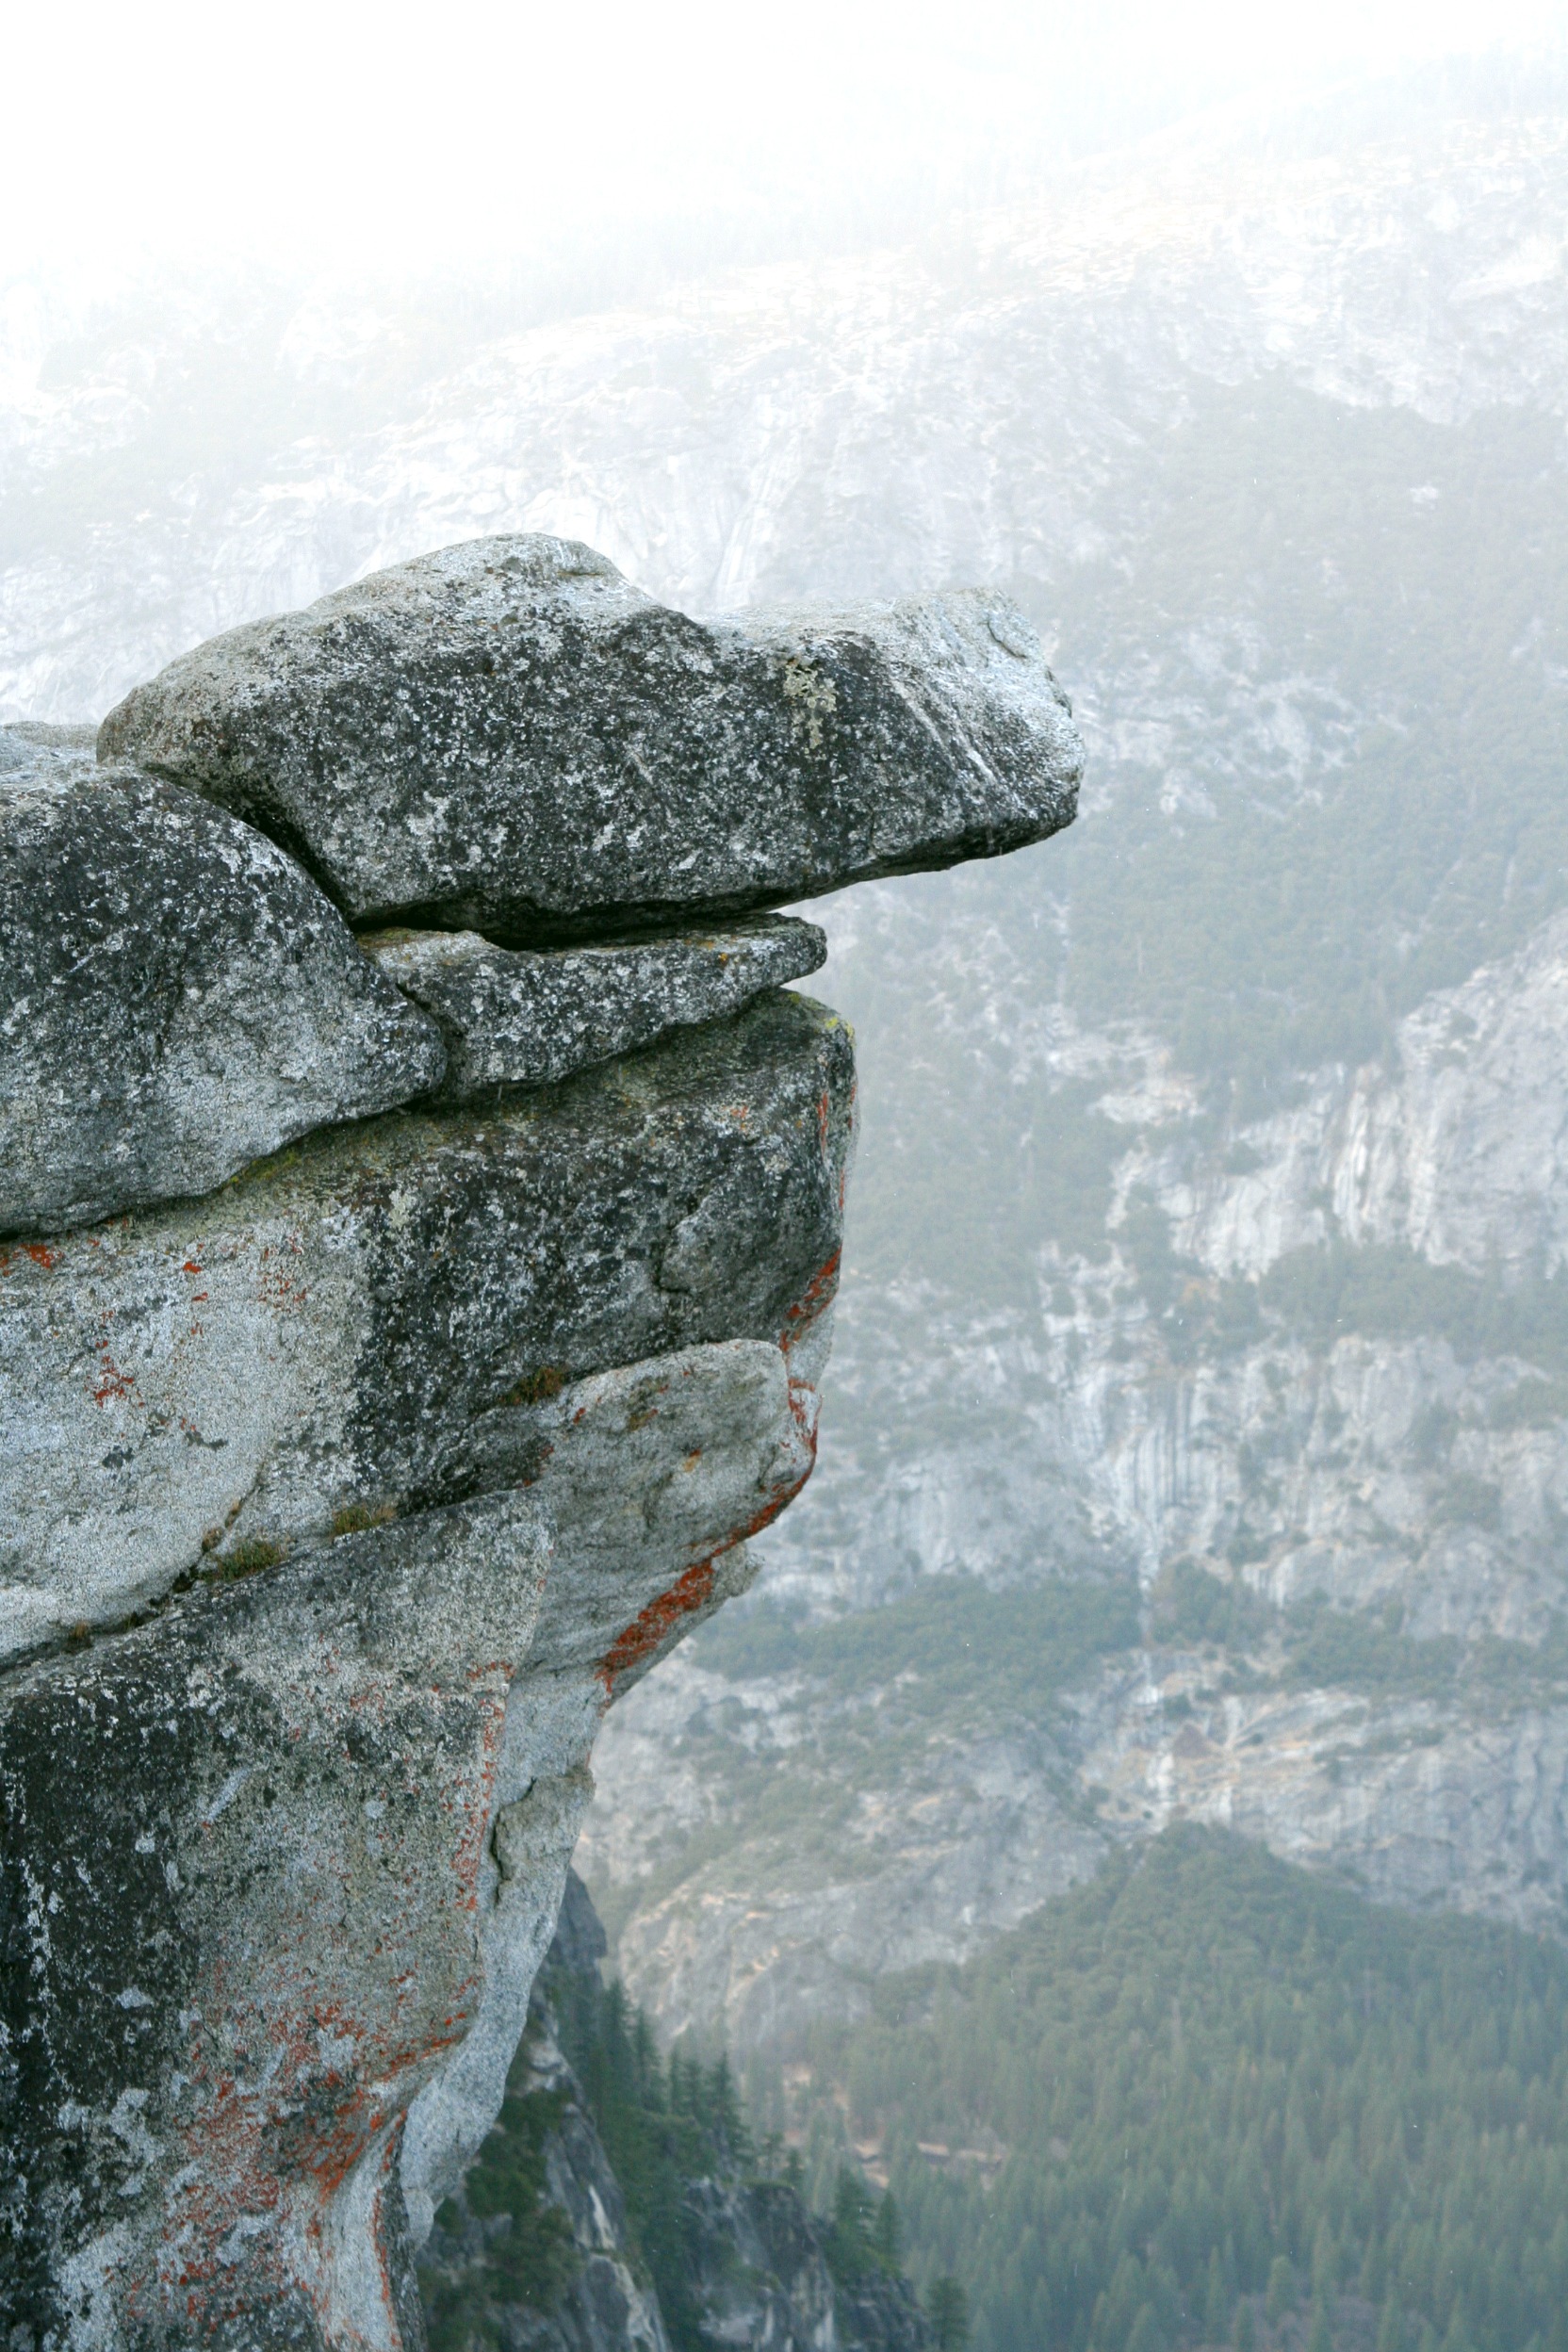
sea, rock, mountain, snow, winter, mountain range, stone, cliff, weather, terrain, ridge, geology, deep, water feature, no fear of heights, dizziness, atmospheric phenomenon, mountainous landforms